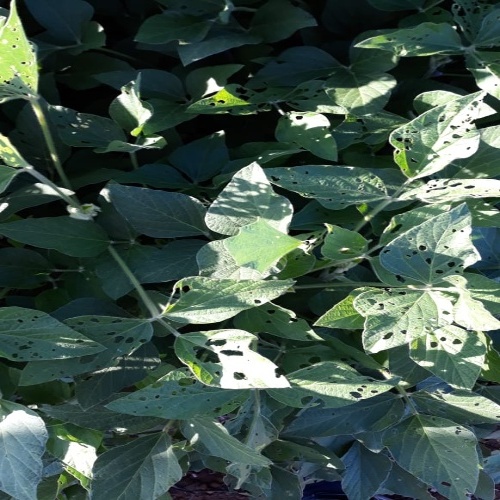
Label: Caterpillar